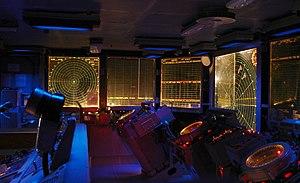
Liste complète des 135 National Historic Landmarks de Californie.